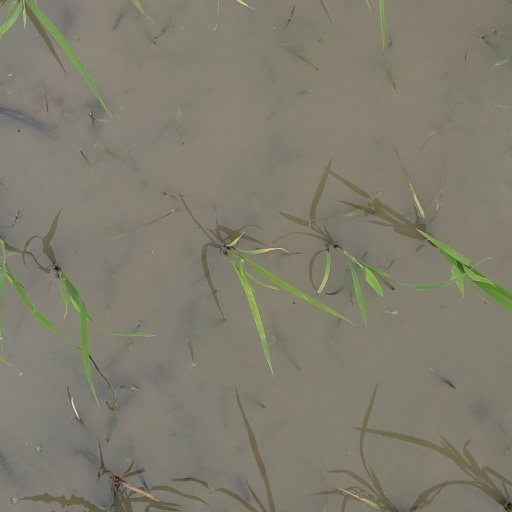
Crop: rice